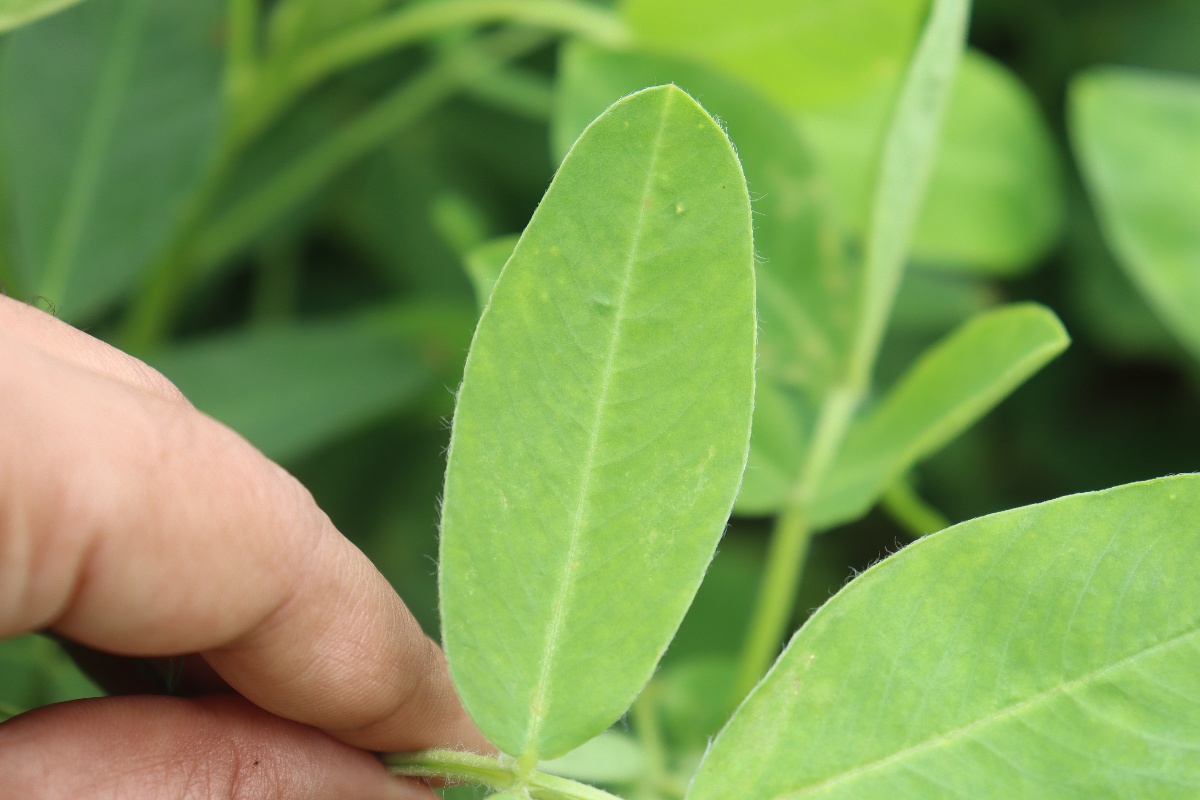
Label: early_leaf_spot